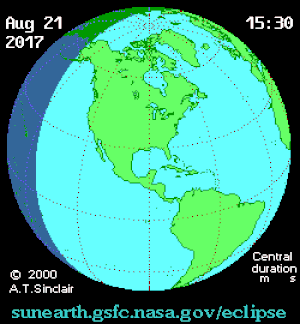
Une éclipse totale de Soleil a eu lieu le 21 août 2017.